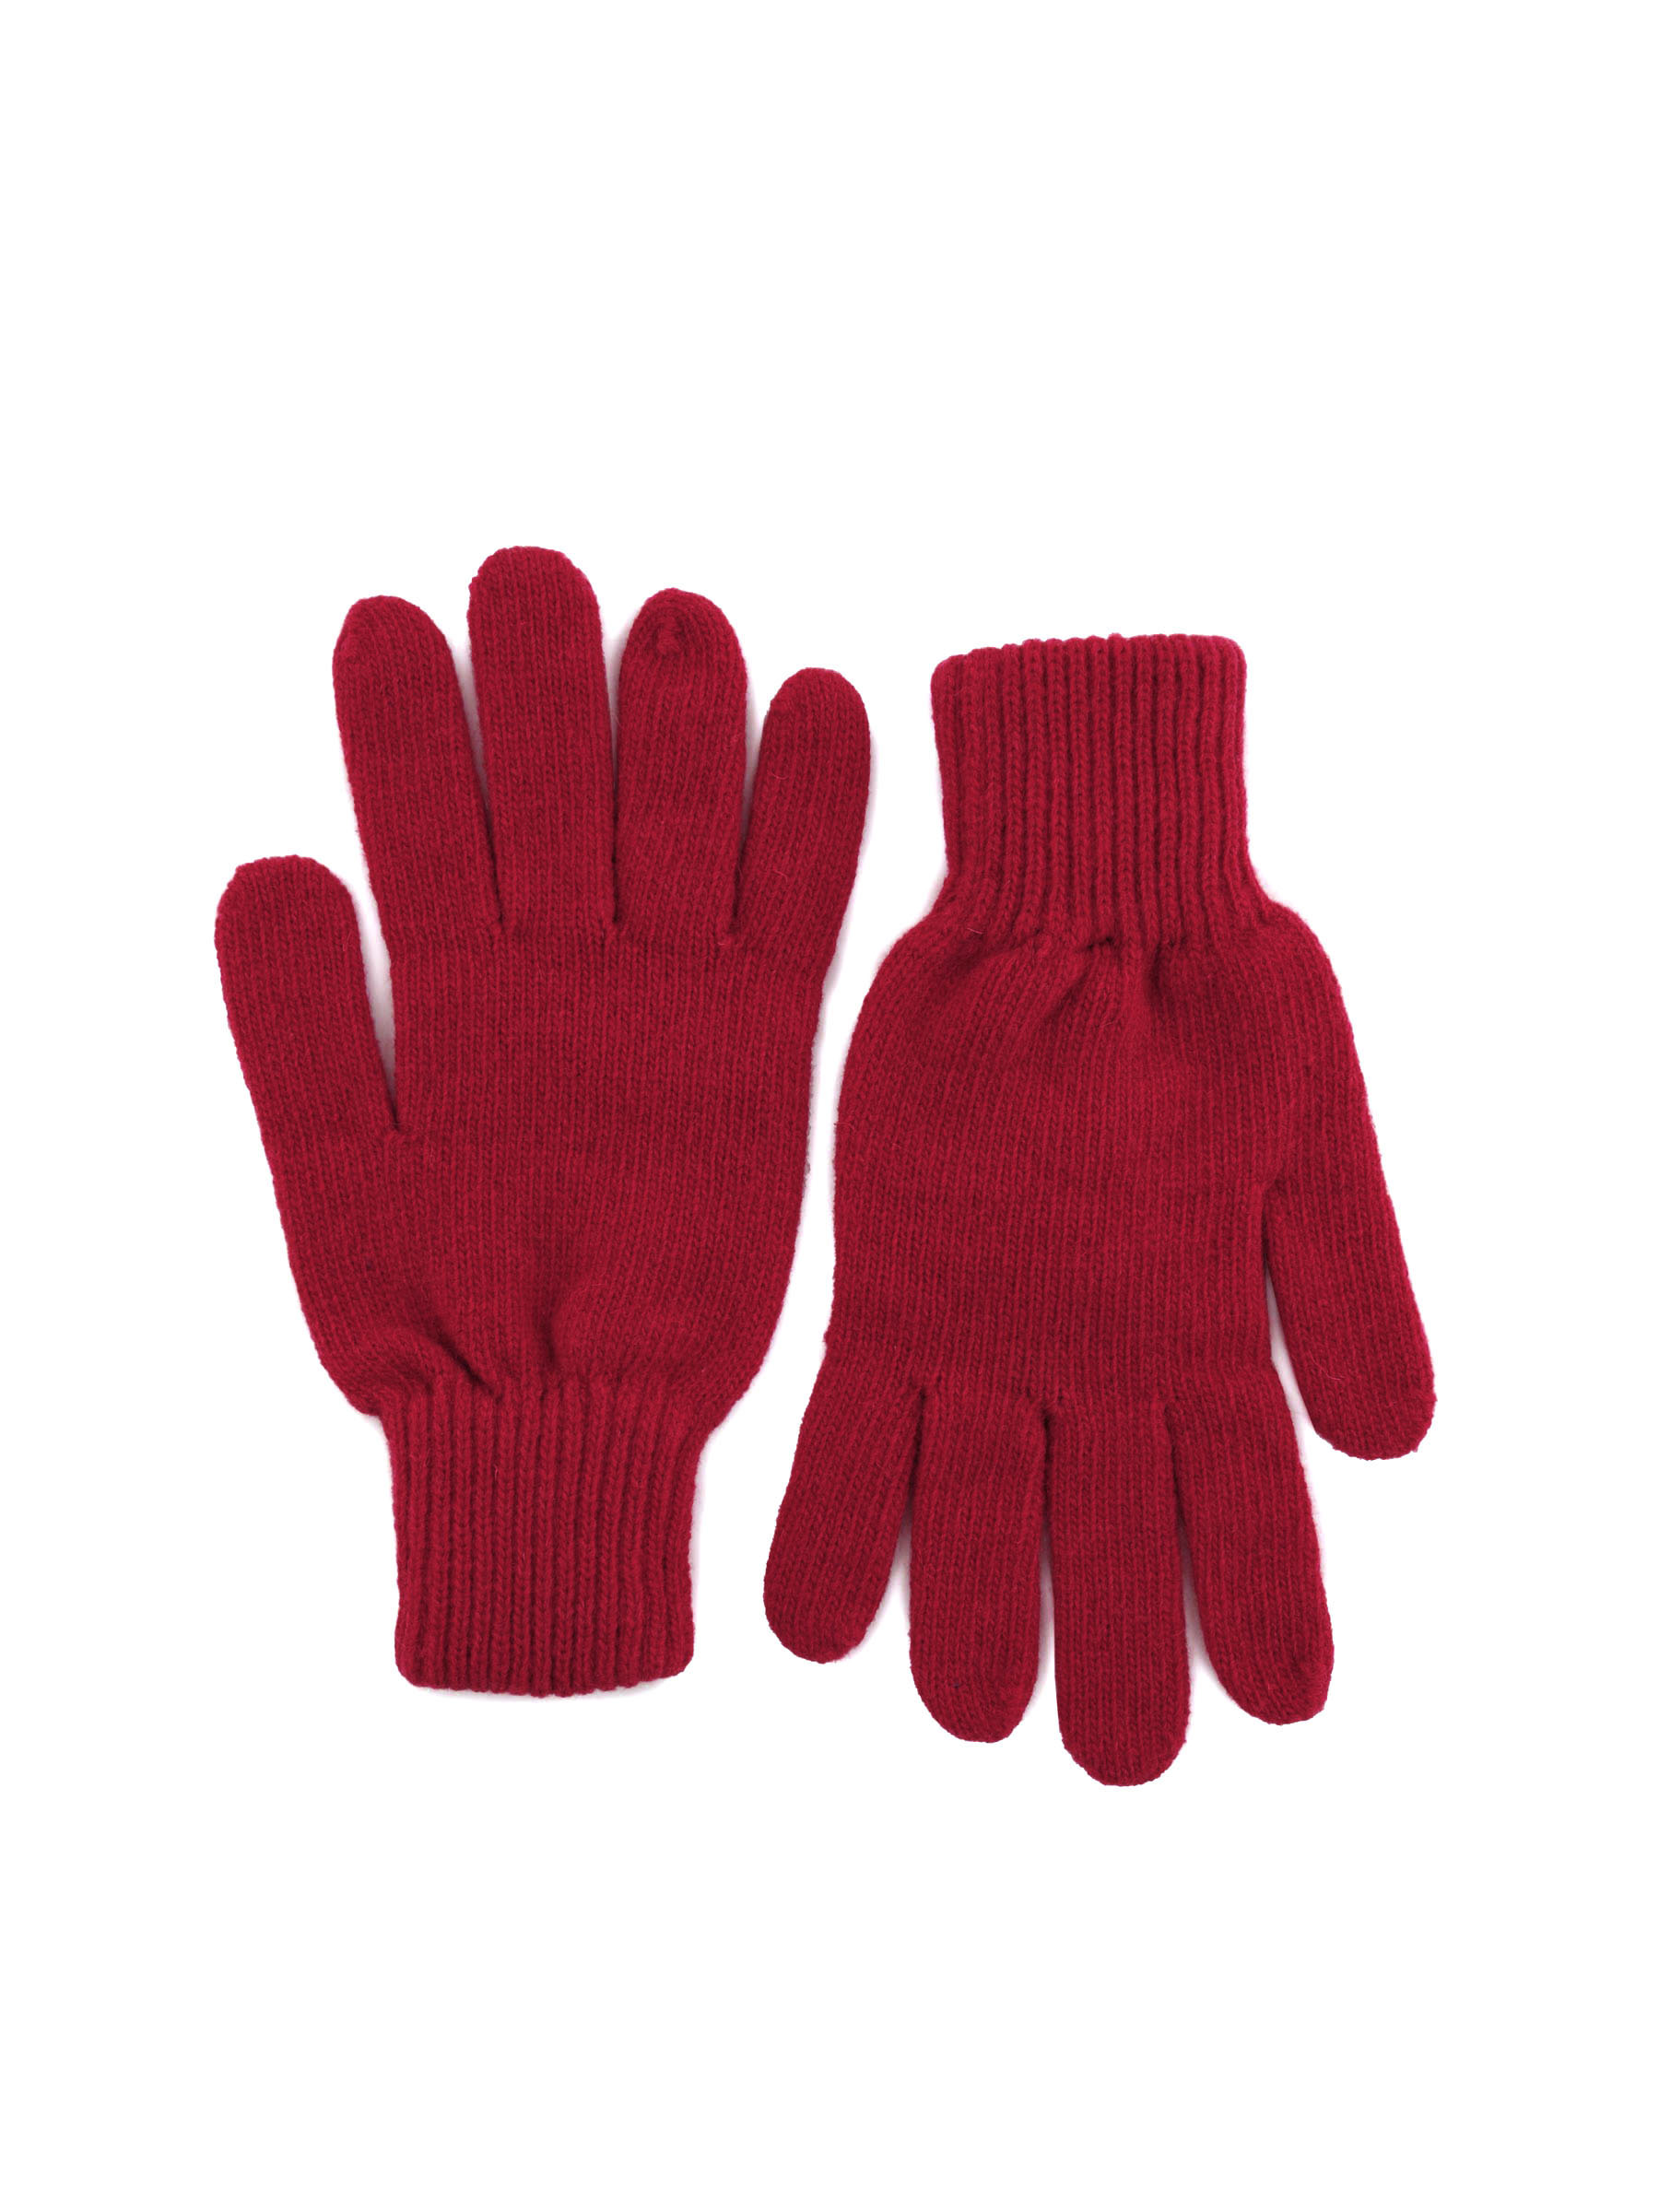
United Colors of Benetton Men Solid Red Gloves
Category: Accessories / Gloves / Gloves
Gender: Men
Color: Red
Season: Fall 2011
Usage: Casual